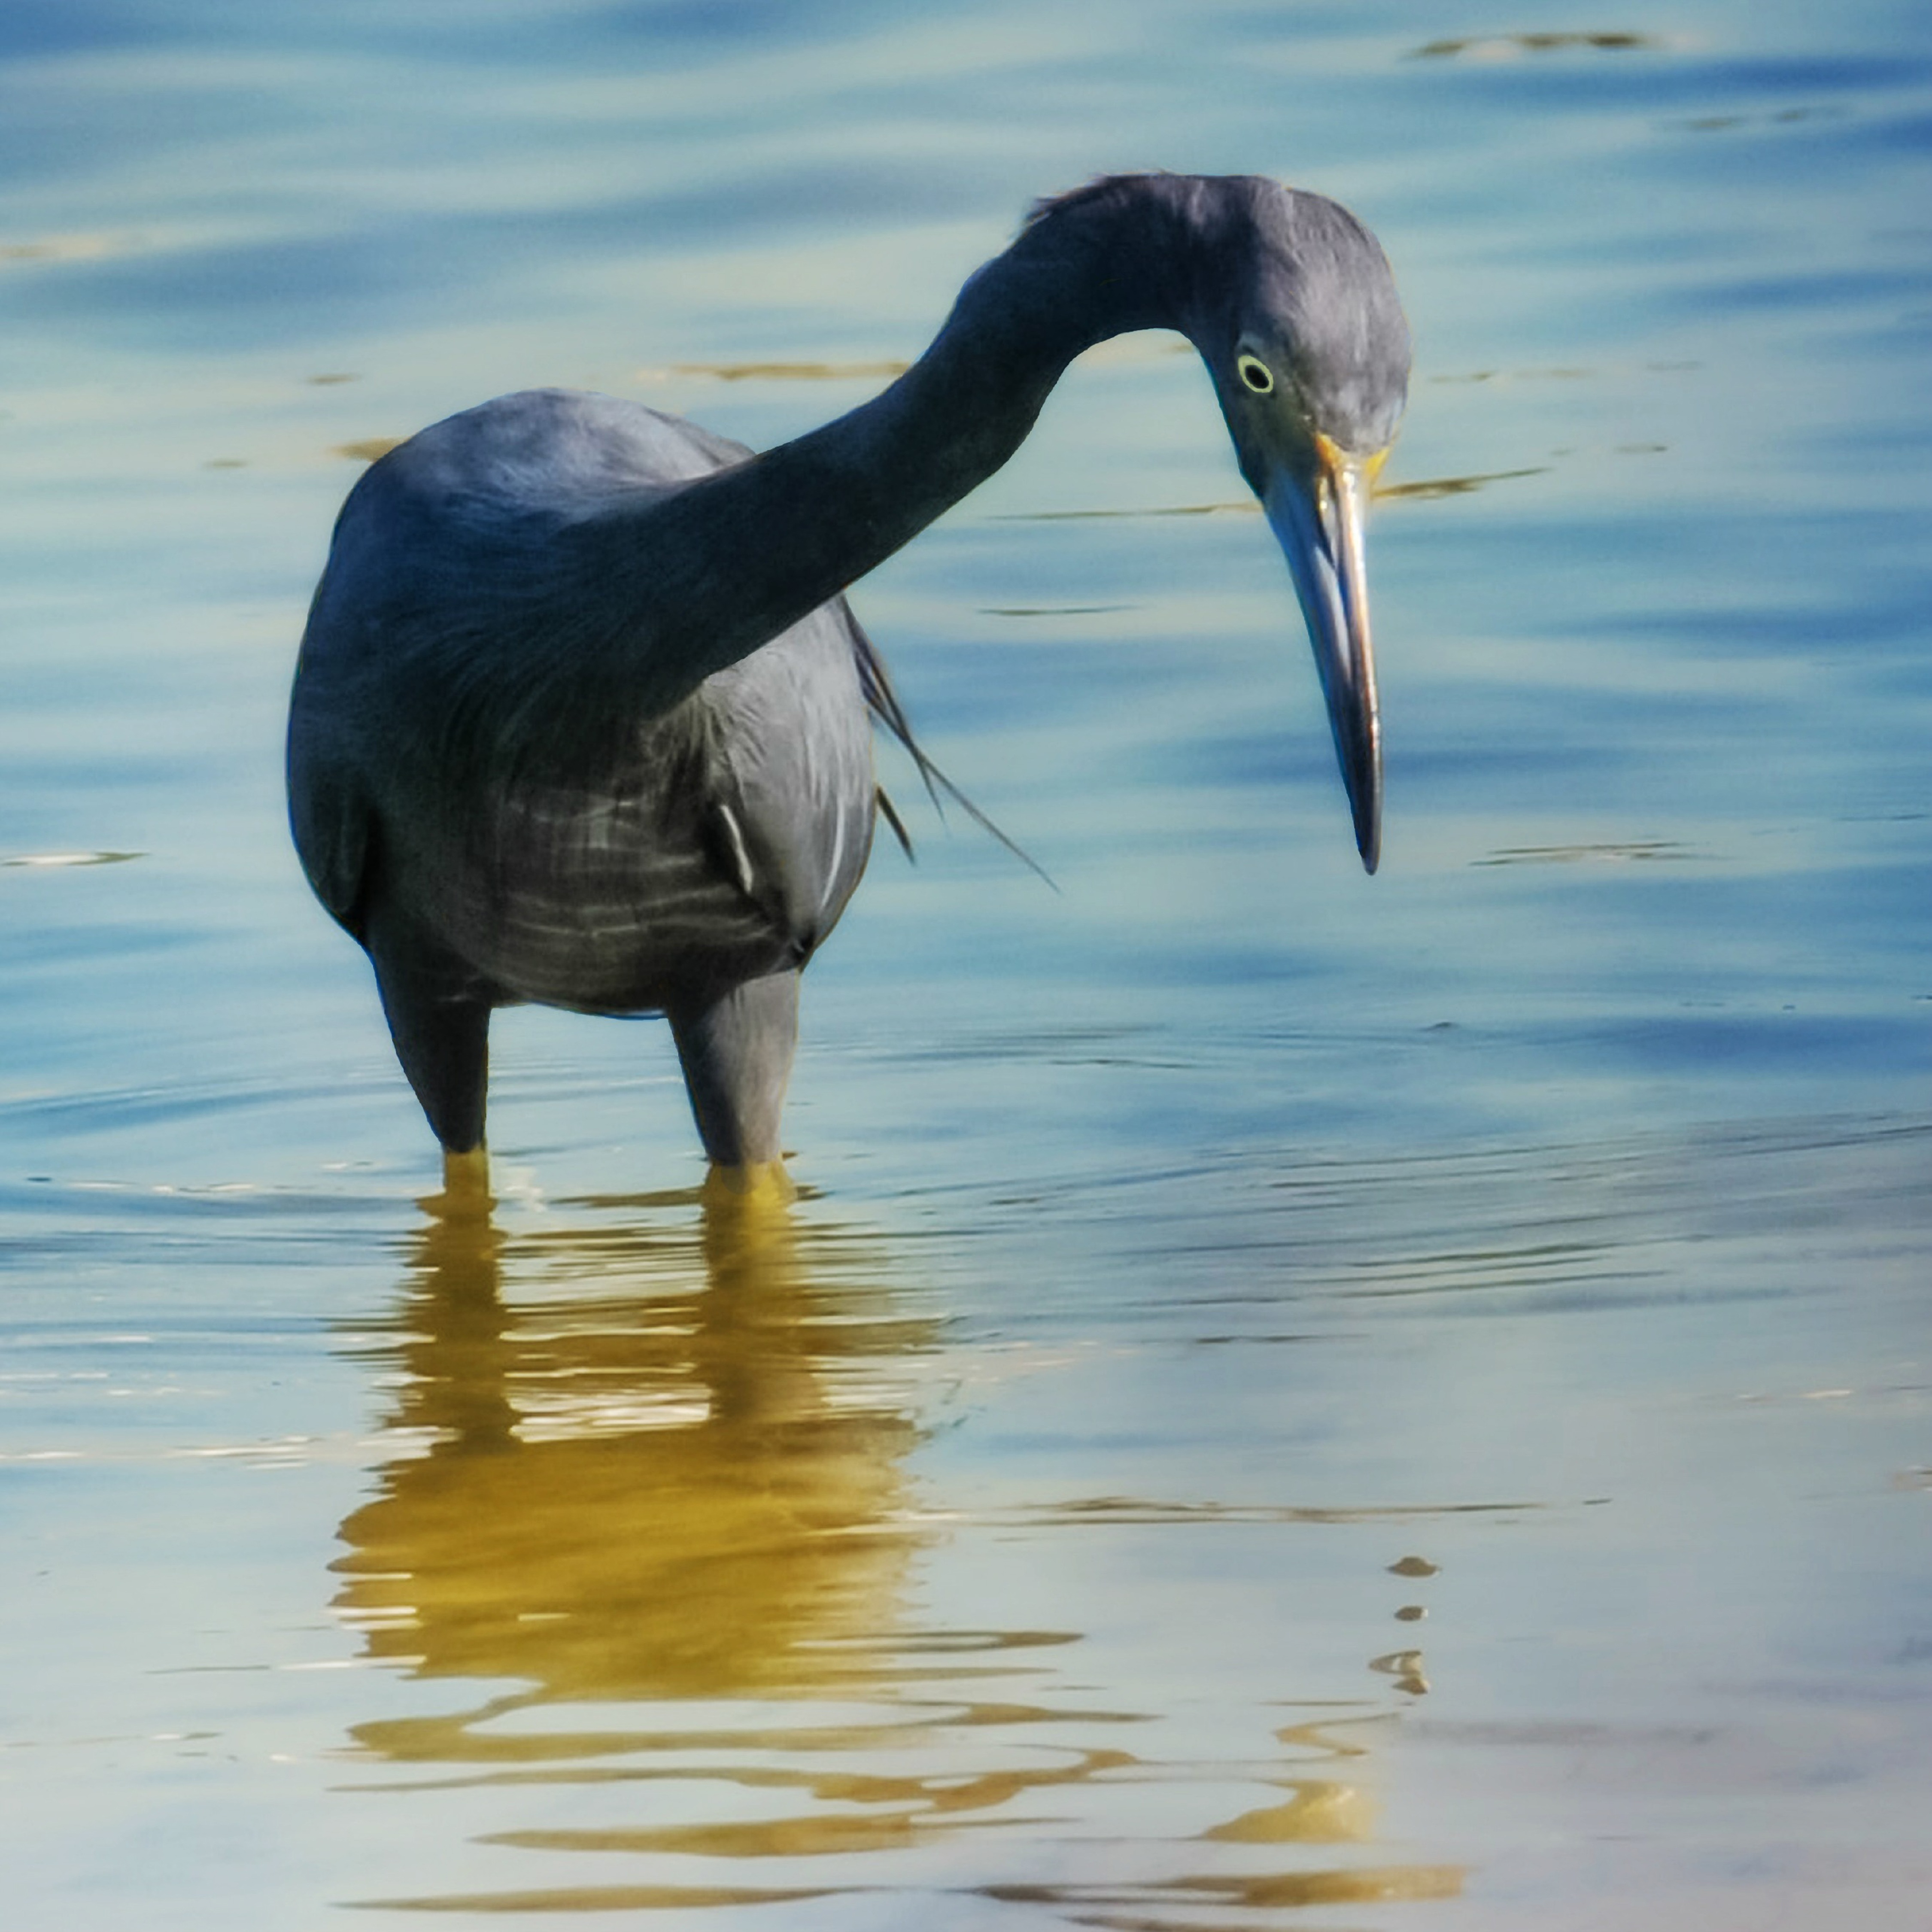
water, nature, bird, animal, seabird, wildlife, wild, reflection, beak, blue, avian, fauna, birds, wading, feathers, vertebrate, heron, florida, little blue heron, st petersburg florida, wading birds, boca ciega bay